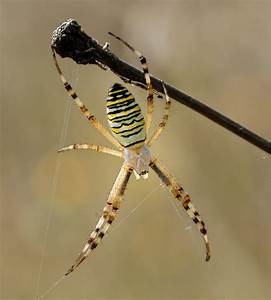
Label: ragno